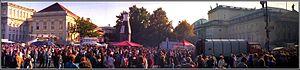
Un mercredi 3 octobre, en début d'après-midi, un assemblage de 4 photos pour donner ce panoramique
La réunification allemande est le processus qui, d'octobre 1989 à octobre 1990, a conduit à l'intégration de la République démocratique allemande dans la République fédérale d'Allemagne, laquelle était constituée alors par les Länder formant ce qui était appelé l'Allemagne de l'Ouest. En allemand, ces événements sont désignés par les mots deutsche Einheit ou, plus rarement, Wiedervereinigung ou, de façon plus neutre, Wende. Le terme figurant sur les textes officiels est Beitritt der DDR zum Geltungsbereich des Grundgesetzes der BRD, loi mise en vigueur le 23 août 1990 par le Parlement de la RDA. La réunification allemande fut effective le 3 octobre 1990.